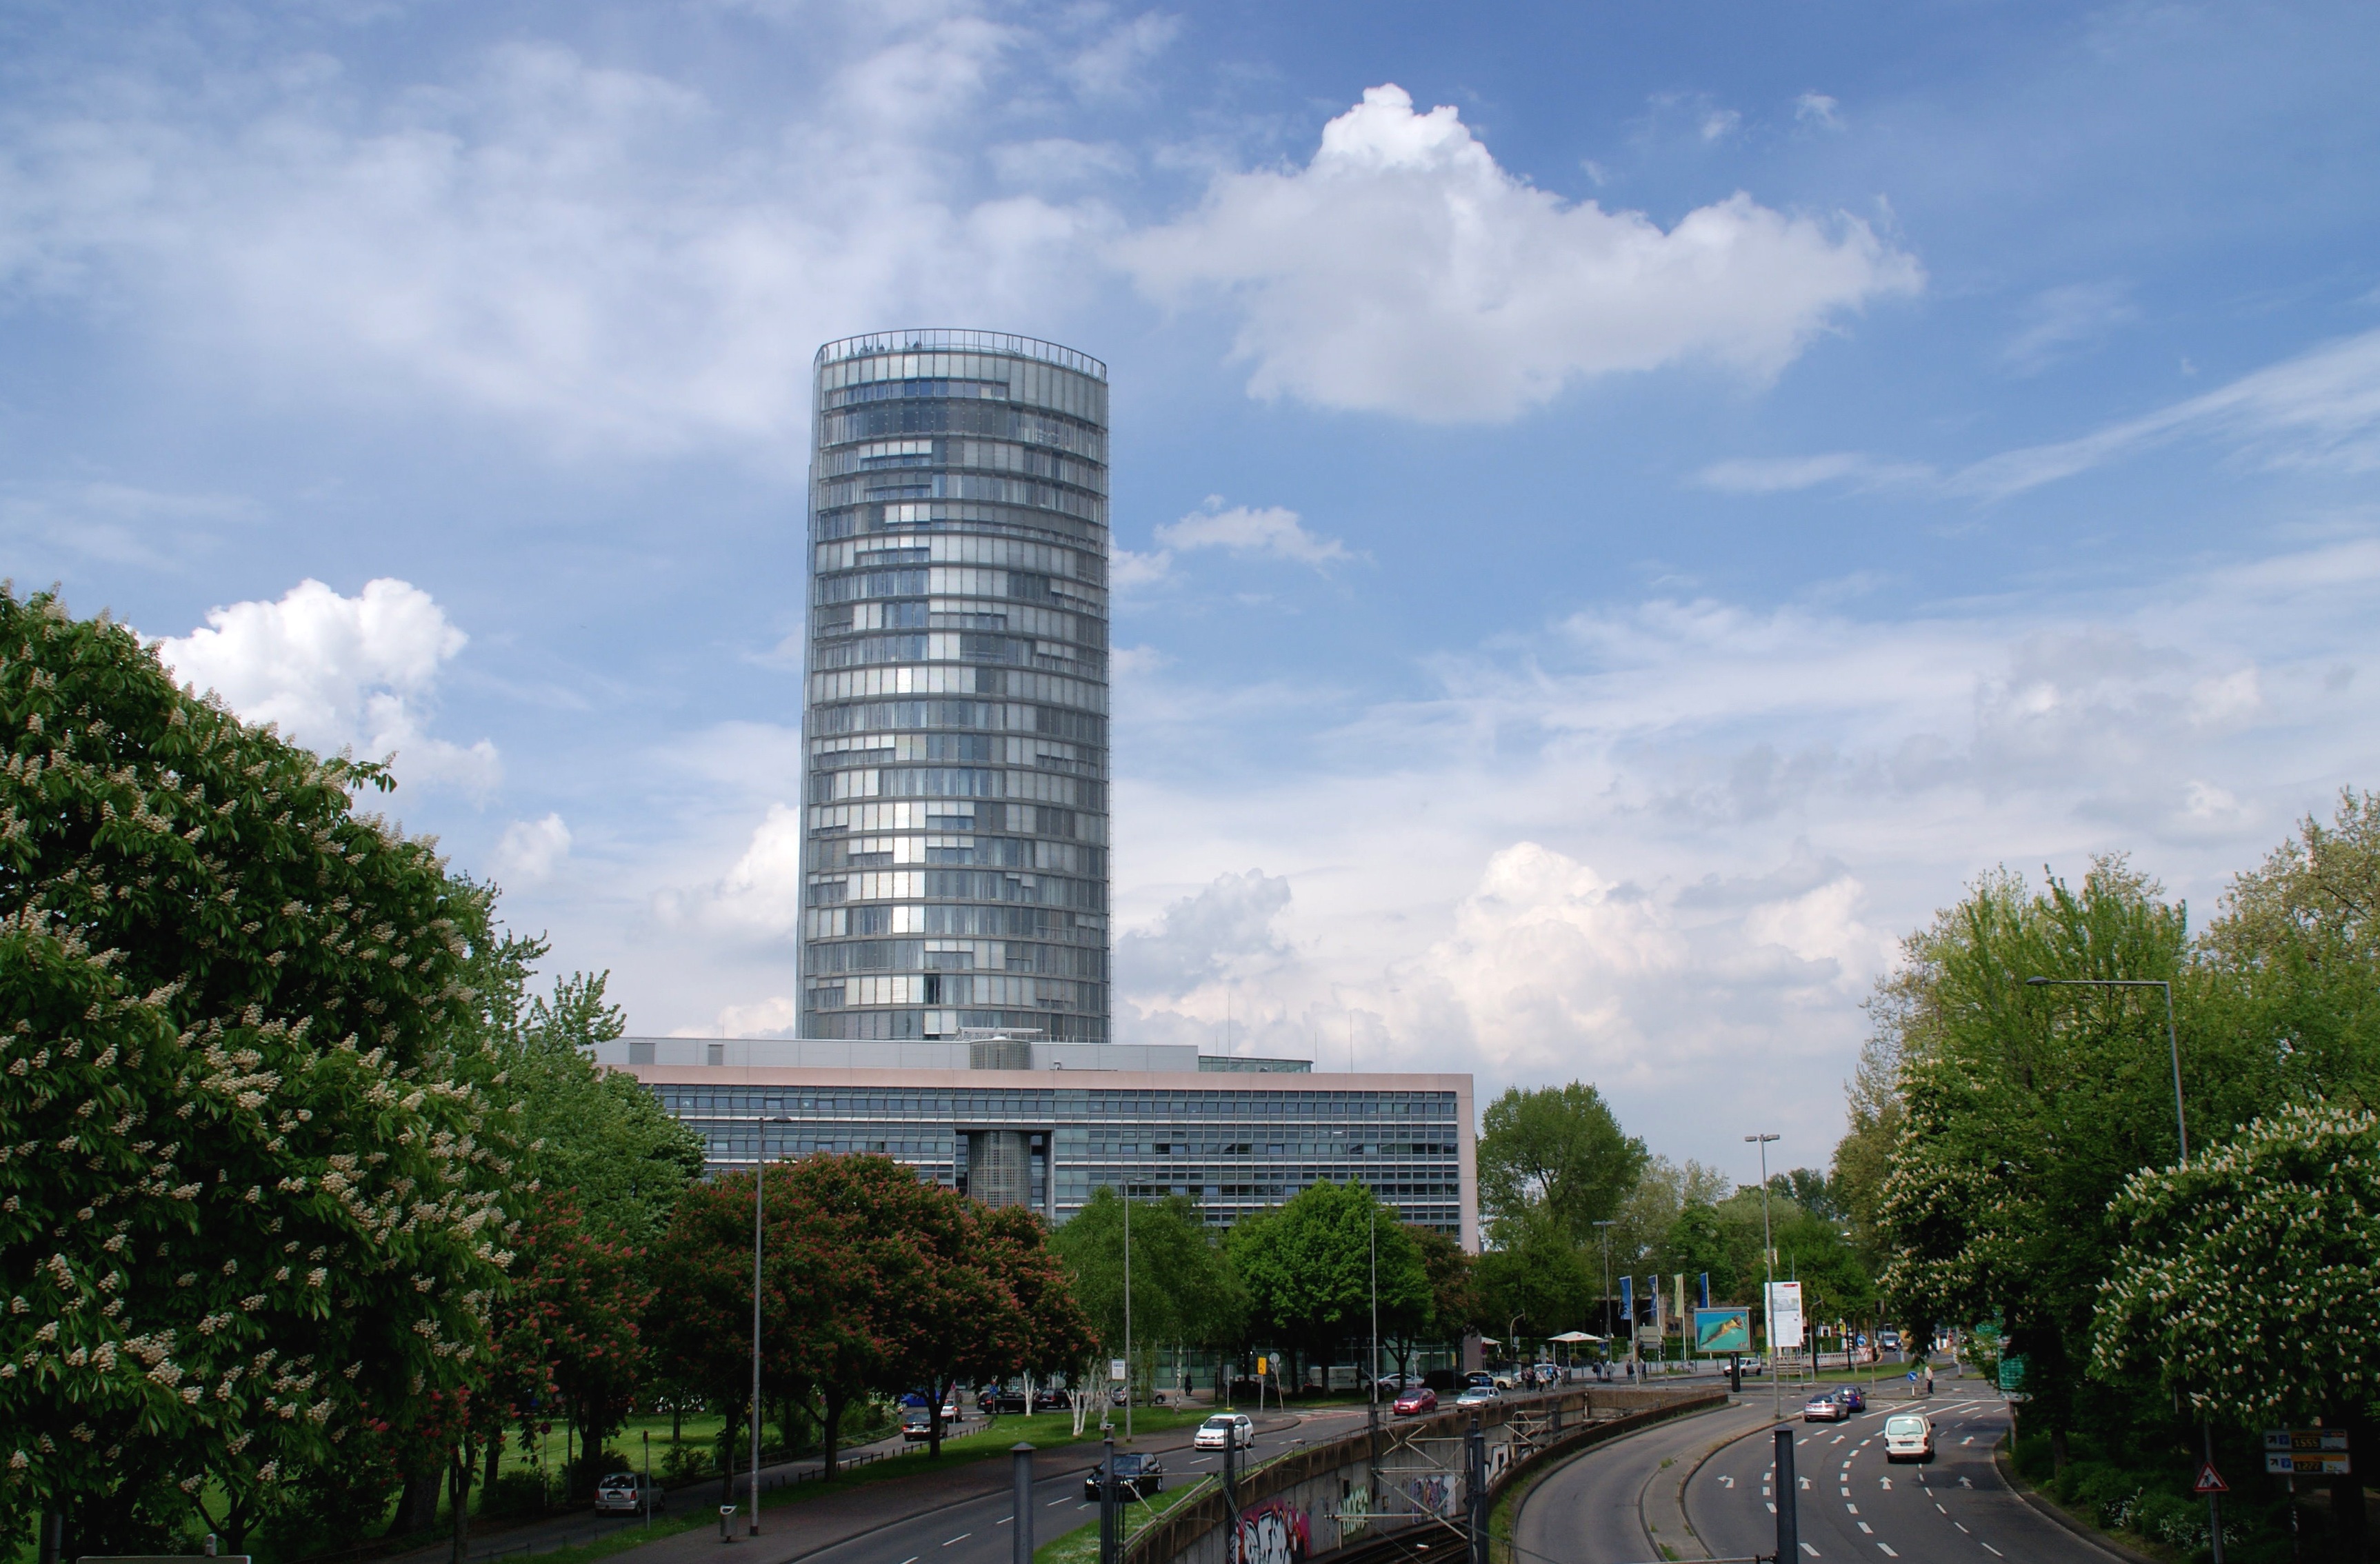
architecture, sky, traffic, view, highway, building, city, skyscraper, cityscape, downtown, transport, tower, platform, landmark, blue, tower block, public transport, trees, streets, district, clouds, overview, cologne, headquarters, visitors, condominium, urban area, residential area, human settlement, metropolitan area